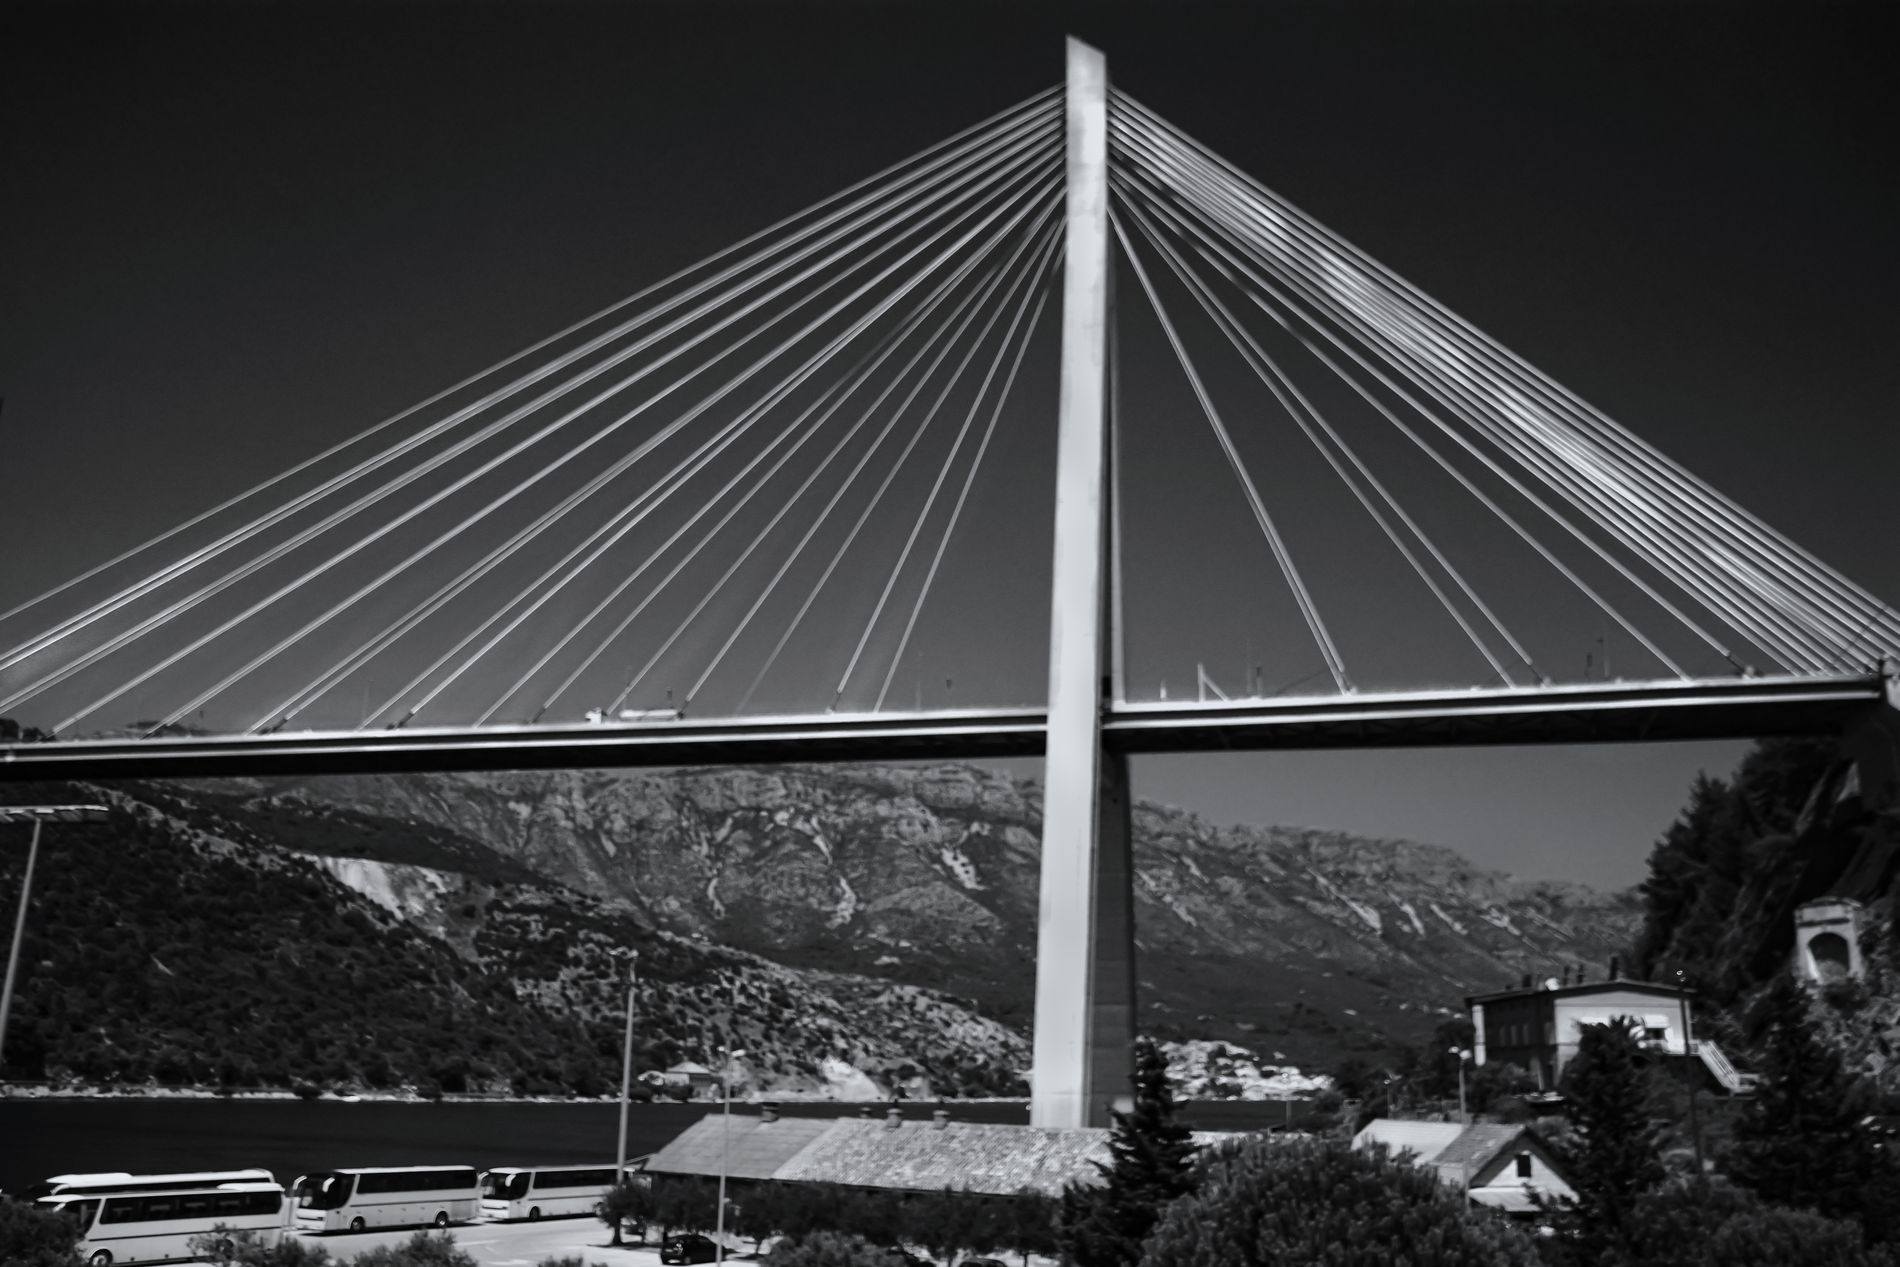
Soaring Structure
photo of a large, modern cable-stayed bridge spanning a body of water. The sole, tall pylon rises vertically from the bridge deck, with numerous cables rising higher to hang the roadway. The bridge deck itself carries traffic, with at least one car visible within the photo.
Slightly Low Angle: The camera is positioned a little below the level of the bridge deck, looking up towards the structure. The shot exaggerates the height of the pylon and the span of the bridge.
Labels: Bus, Transportation, Vehicle, Bridge, Machine, Wheel, Car, Landmark, Millau Bridge - France, Architecture, Building, Viaduct, Tree, Road, Trees, Hills, Sky
Camera: NIKON CORPORATION NIKON D7100
Lens: 18.0-140.0 mm f/3.5-5.6, AF-S DX Nikkor 18-140mm f/3.5-5.6G ED VR
Aperture: F3.5
Exposure: 1/8000 sec
ISO: 400
Focal length: 20.0 mm